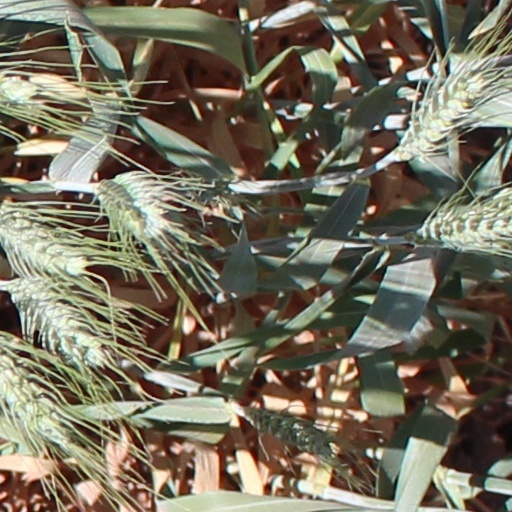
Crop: wheat